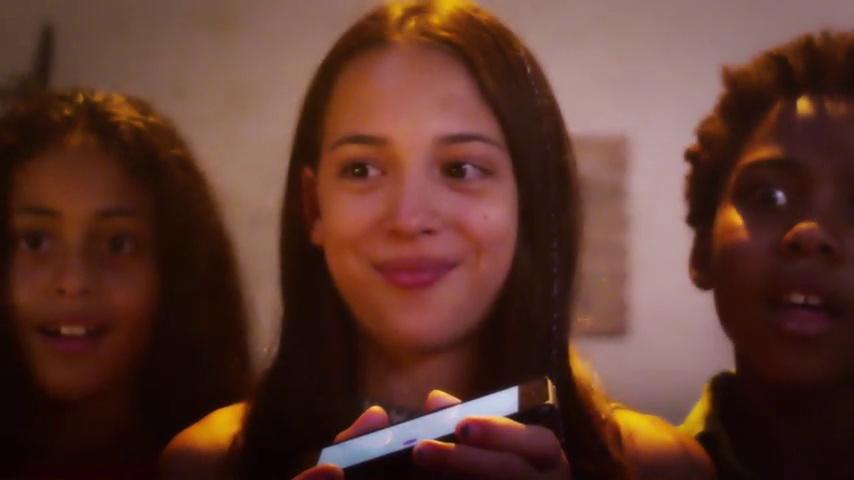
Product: littleBits Gizmos & Gadgets Kit, 2nd Edition
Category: Toys & Games | Learning & Education | Science Kits & Toys
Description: Kids can reuse Bits in unlimited ways to create new, imaginative inventions.
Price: $194.93
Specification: ProductDimensions:12.2x7.4x3inches|ItemWeight:2pounds|ShippingWeight:2.15pounds(Viewshippingratesandpolicies)|DomesticShipping:ItemcanbeshippedwithinU.S.|InternationalShipping:ThisitemcanbeshippedtoselectcountriesoutsideoftheU.S.LearnMore|ASIN:B01GHPLEGU|Itemmodelnumber:680-0007-0000B|Manufacturerrecommendedage:8yearsandup|Batteries:1AAAbatteriesrequired.(included)